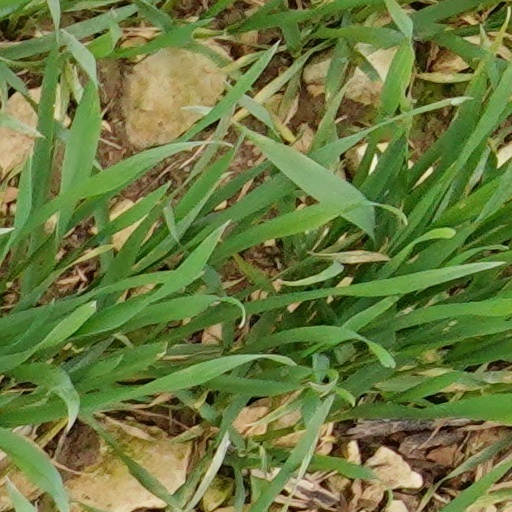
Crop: wheat